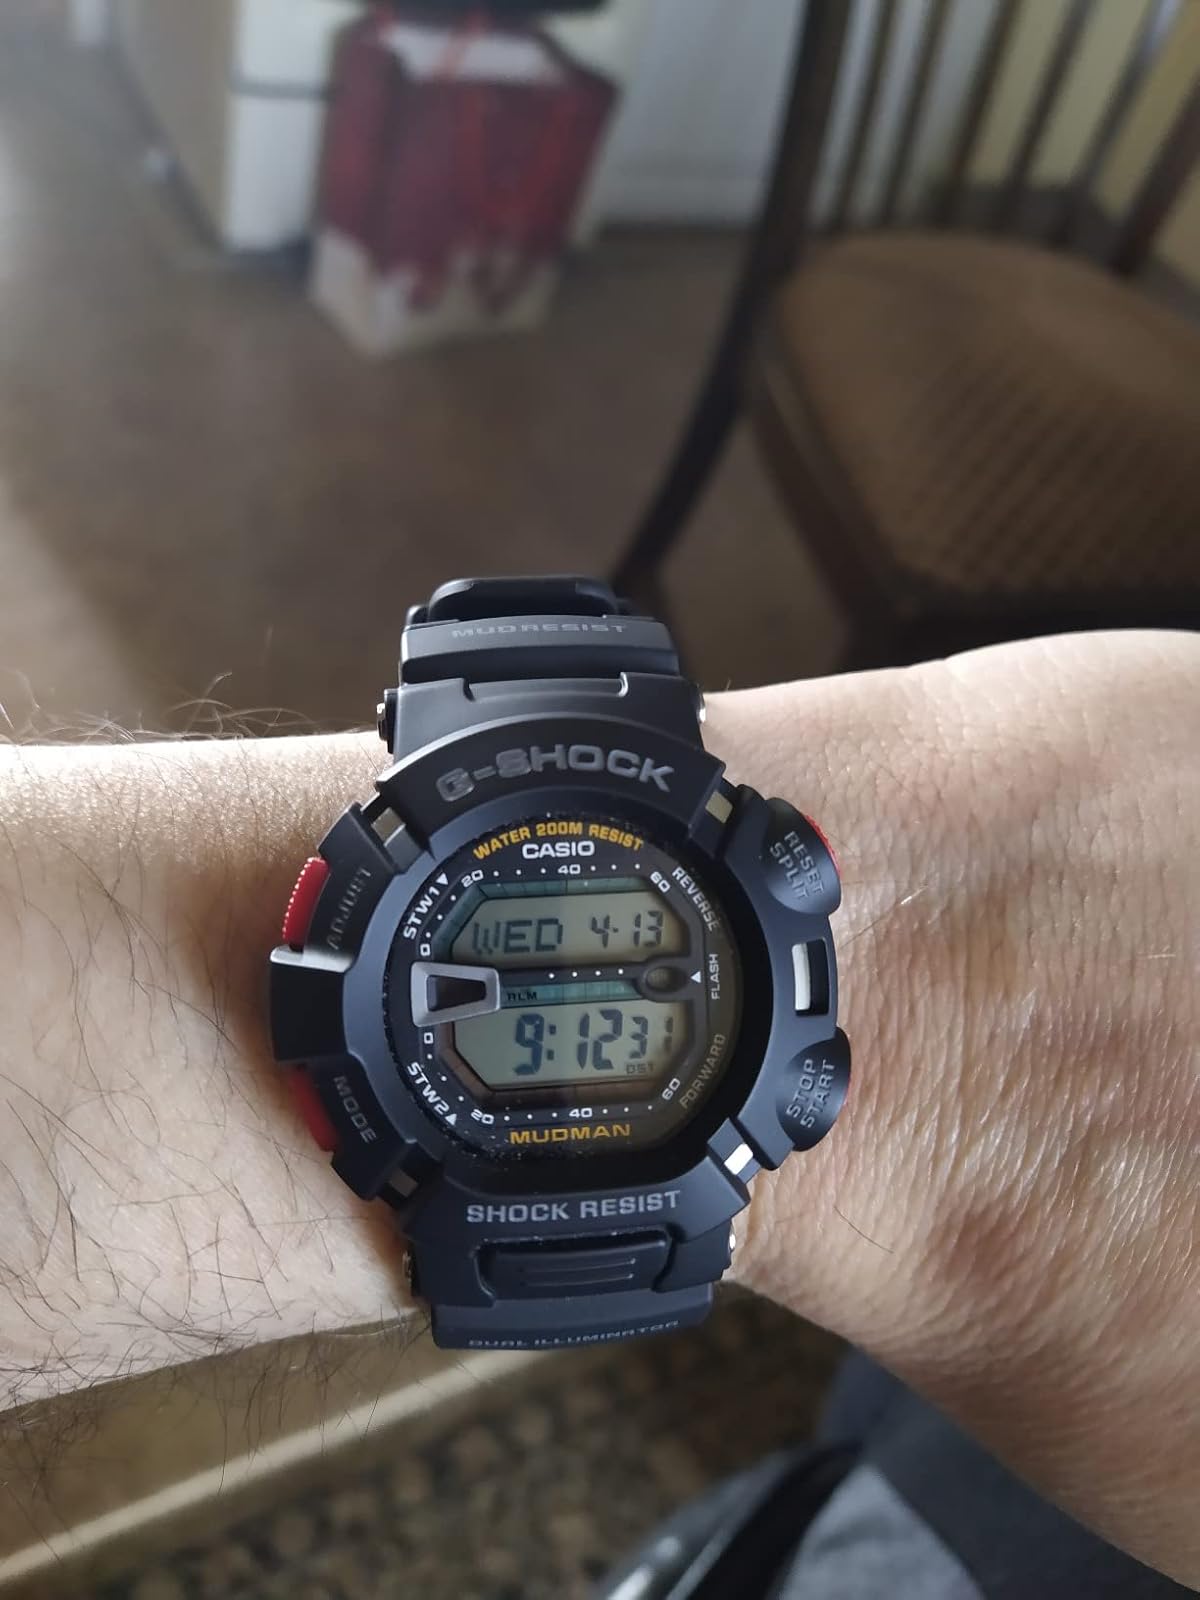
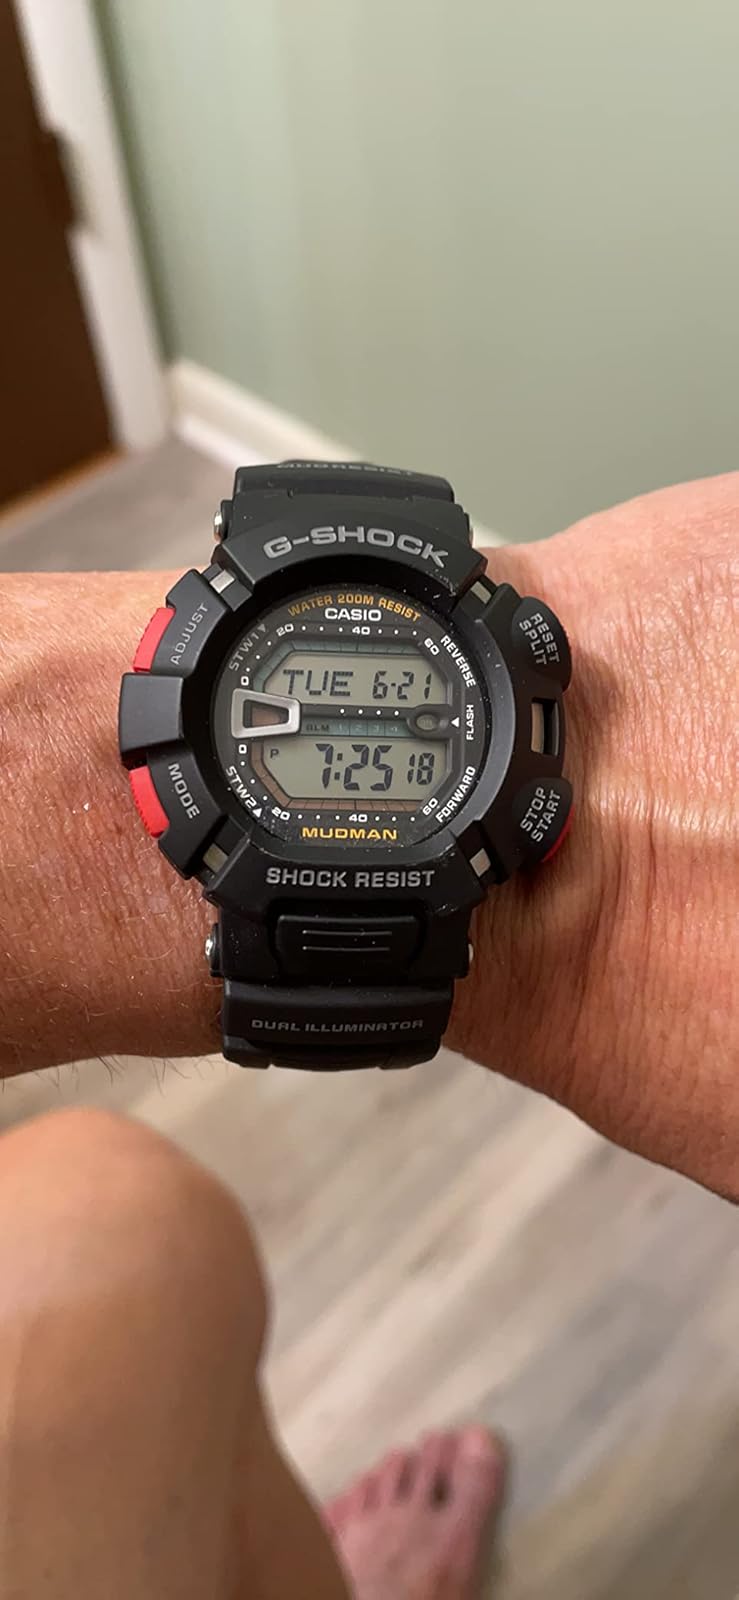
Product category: accessories_watch
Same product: yes